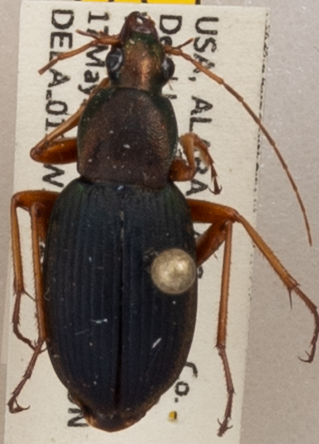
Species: Chlaenius aestivus
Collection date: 2022-05-17
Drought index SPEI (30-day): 0.094
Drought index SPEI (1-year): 0.662
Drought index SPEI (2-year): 1.28